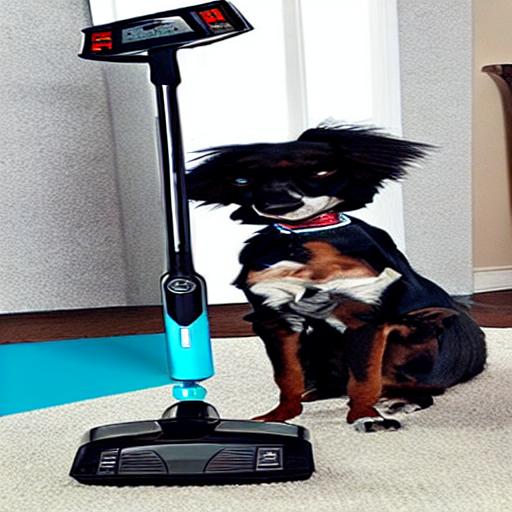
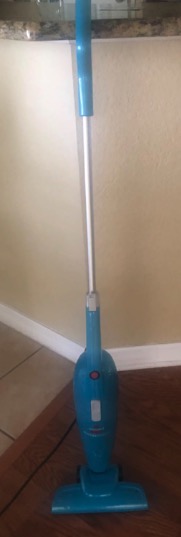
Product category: items_vacuum
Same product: no